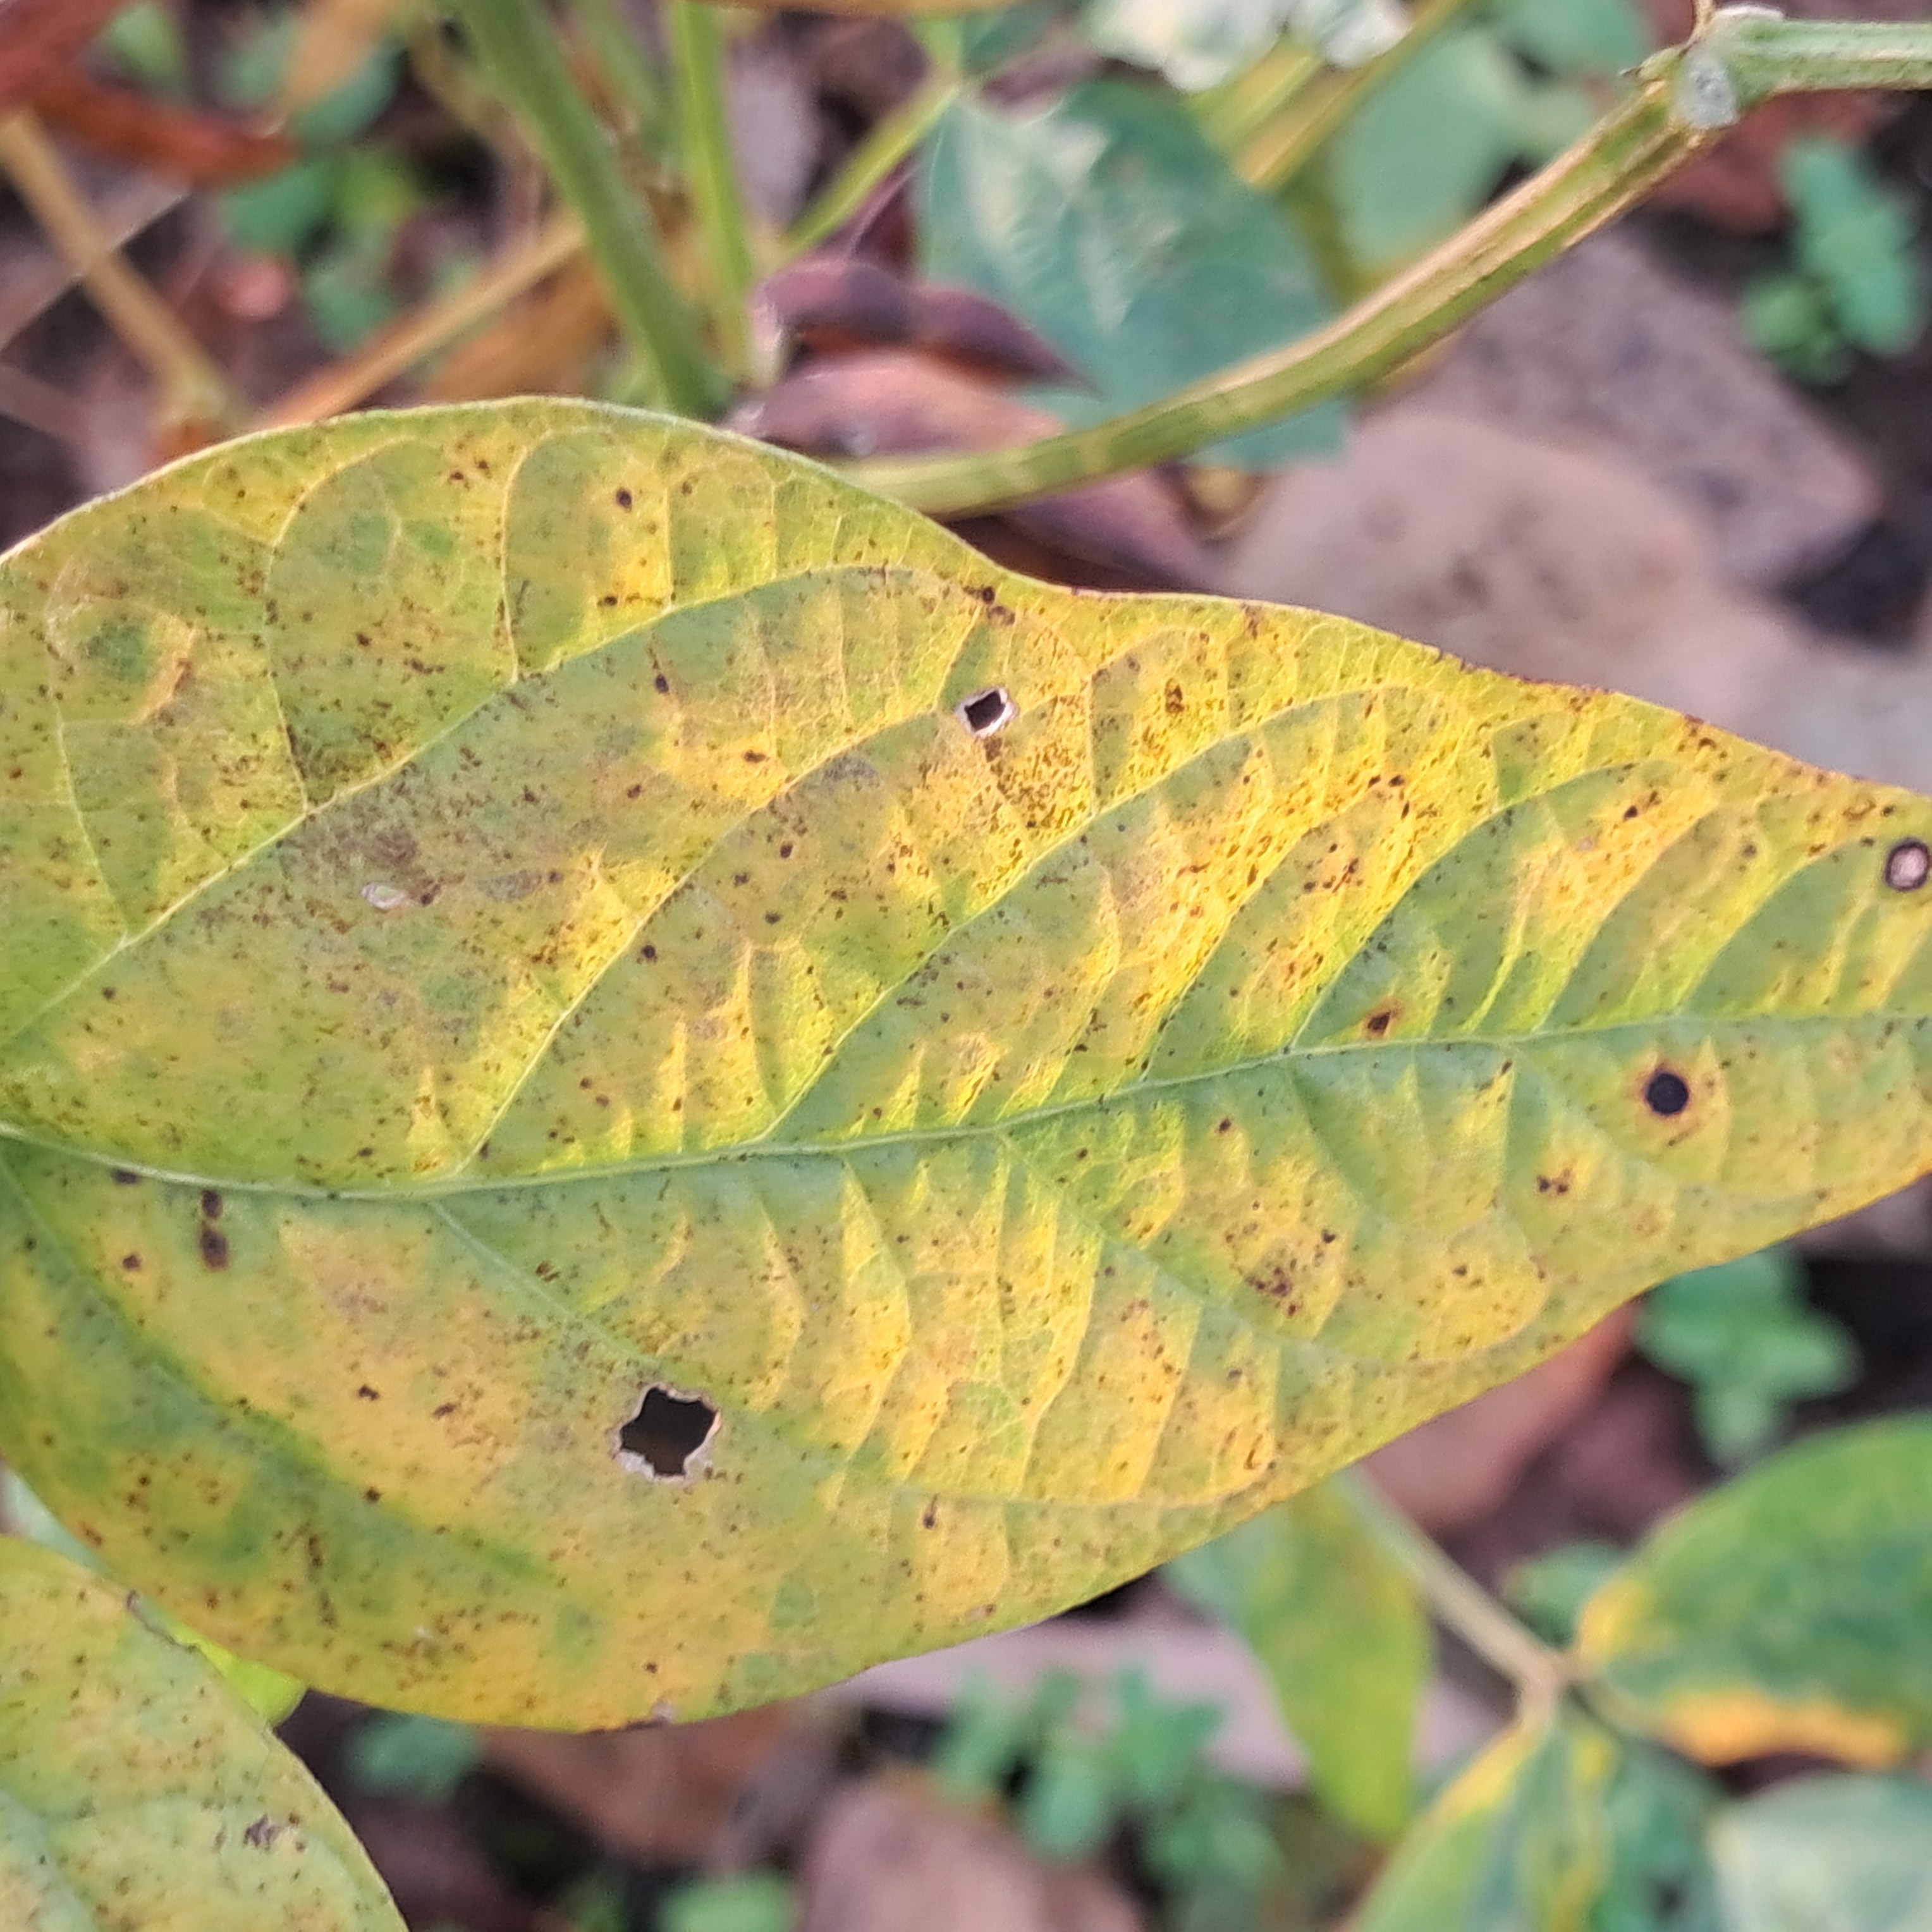
Label: Spectoria_Brown_Spot